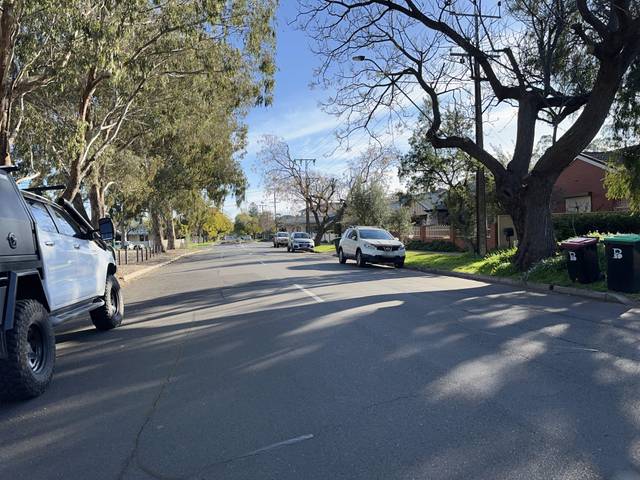
Region: Australia
Coordinates: -34.946, 138.636